Midlake

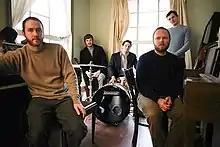
Midlake in rehearsal for the "Van Occupanther" album, January 2006

In 2006, after nearly a year-and-a-half of recording and re-recording, they completed their second release for Bella Union, "The Trials of Van Occupanther". The album was a venture into classic-rock revivalism, with a sound reminiscent of Bob Welch-era Fleetwood Mac. The album was met with generally positive reviews. In January 2009, their song "Bandits" was featured in an episode of the FOX television drama "Fringe". It was during this period that Jesse Chandler (keyboards, flute, vocals) and Joey McClellan (lead guitar and vocals) joined the band.